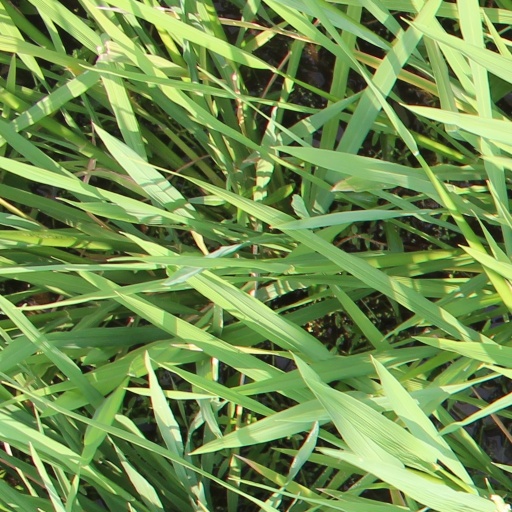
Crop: rice